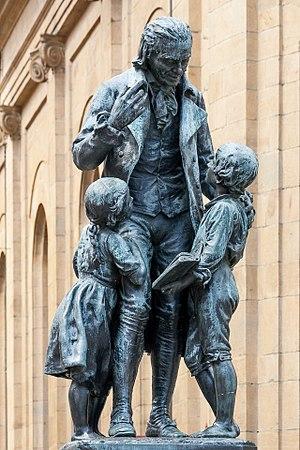
statue en bronze de Pestalozzi, au centre d'Yverdon-les-Bains, au bord du lac de Neuchâtel, canton de Vaud, Suisse.